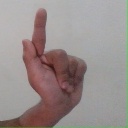
अक्षर: ळ